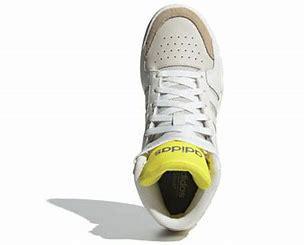
Brand: adidas
Model: NEO Entrap Mid Skate